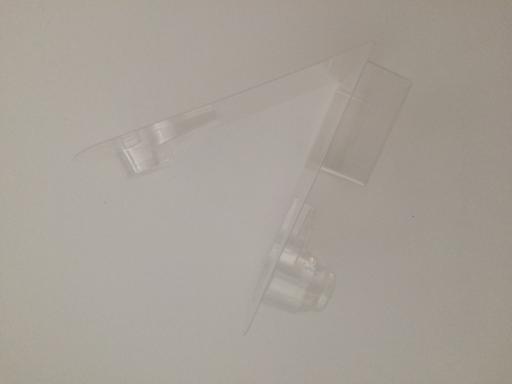
Waste category: plastic